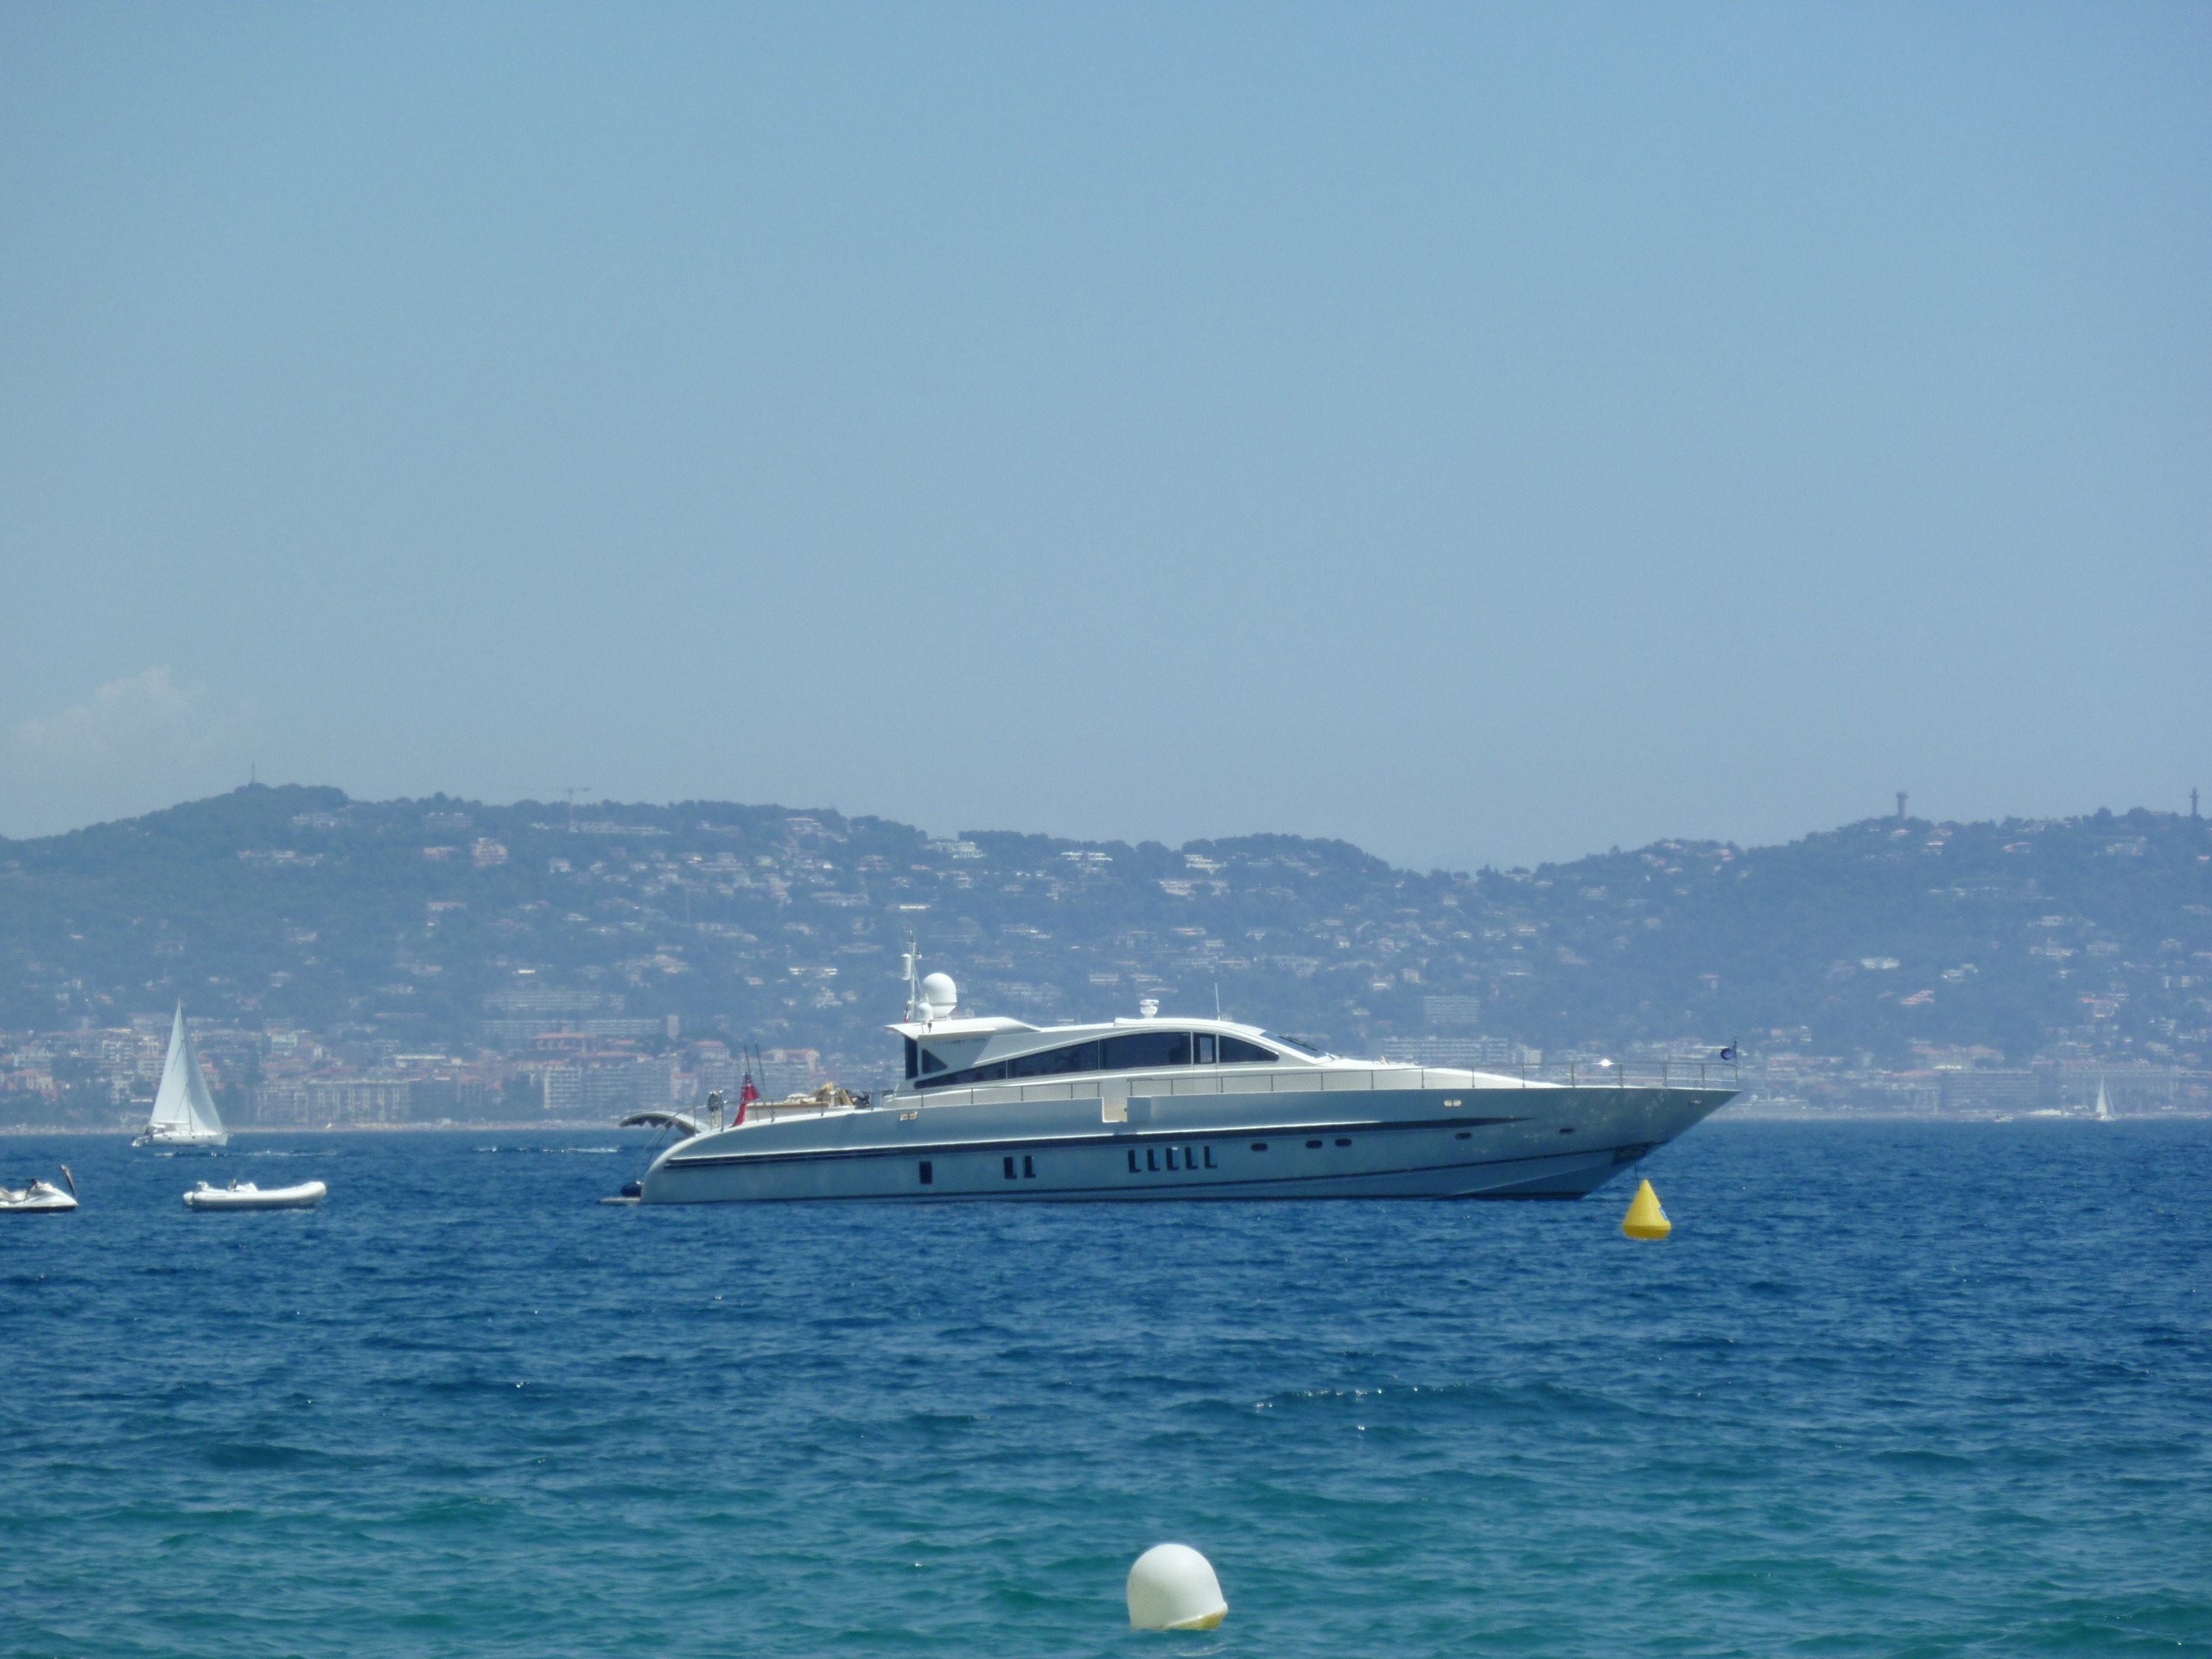
sea, coast, ocean, boat, ship, france, vehicle, yacht, bay, ferry, boating, watercraft, passenger ship, luxury yacht, suedfrankrieich, theoulle sur mer